2008 Philadelphia Phillies season

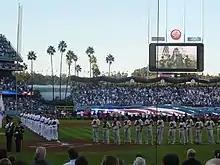
The Phillies and the Dodgers, pictured before Game 3 of the 2008 NLCS

Facing off against the Los Angeles Dodgers in the NLCS for the fourth time in history, Derek Lowe stifled the Phillies' offense for the first five innings of Game 1; however, the Phillies came from behind to score three runs in the sixth on home runs by Utley and Burrell. Hamels followed his stellar NLDS performance with a seven-inning, two-run outing, and Brad Lidge earned his 44th consecutive save in 2008. Manny Ramírez' home run could not overcome the Phillies' potent offense in Game 2, who scored four runs in both the second and third innings to win the game, 8–5. Starting pitcher Brett Myers was 3 for 3 at the plate, driving in three runs to help his own cause. He was supported by two-hit performances from Victorino and Greg Dobbs, who started at third base. Tensions escalated the following night in the third inning. After a beanball and a throw-behind by the Phillies in the previous game and no retaliation from the Dodgers, Los Angeles starter Hiroki Kuroda threw a fastball up and in to Shane Victorino, narrowly missing his head. Victorino gestured angrily, warning Kuroda to throw at other parts of his body, but not his head. This soon escalated to clearing the benches, and the Dodgers rode their momentum to the end of the game, defeating the Phillies 7–2 after posting five runs in the first inning. The Phillies staged another comeback in the following game. Down 5–3 in the eighth inning, two home runs by Shane Victorino and pinch-hitter Matt Stairs plated four runs and put the Dodgers in a hole out of which they could not climb; the Phillies won the game 7–5. In the first decisions of the series for either bullpen, right-handed reliever Ryan Madson got the win for Philadelphia, while Cory Wade suffered the loss for Los Angeles. Dodgers fans were hoping for a comeback in game five; however, Jimmy Rollins started the contest with a leadoff homer off of Chad Billingsley, who was forced out of the game in the third inning because of a pair of Phillies runs. Philadelphia added two runs on a trio of Rafael Furcal errors in the fifth. Ramírez did bring the Dodger Stadium crowd to life with a solo homer in the bottom of the sixth, but the Dodgers never threatened after that. The Phillies won the series in five games; winning pitcher Cole Hamels was named the series Most Valuable Player (MVP). Thus, the Phillies advanced to the World Series for the first time since 1993.